Innokenty Smoktunovsky

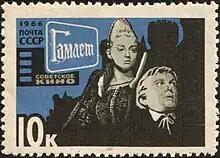
Smoktunovsky as Prince Hamlet with Anastasiya Vertinskaya on a 1966 Soviet stamp

Smoktunovsky was born in a Siberian village in a peasant family of Belarusian ethnicity. It was once rumored that he came from a Polish family, even nobility, but the actor himself denied these theories by stating his family was Belarusian and not of nobility. He served in the Red Army during World War II and fought in the battles of Kursk, the Dnieper and Kiev. In 1946, he joined a theatre in Krasnoyarsk, later moving to Moscow. In 1957, he was invited by Georgy Tovstonogov to join the Bolshoi Drama Theatre of Leningrad, where he stunned the public with his dramatic interpretation of Prince Myshkin in Dostoevsky's "The Idiot". One of his best roles was the title role in Aleksey Konstantinovich Tolstoy's "Tsar Fyodor Ioannovich" (Maly Theatre, 1973).